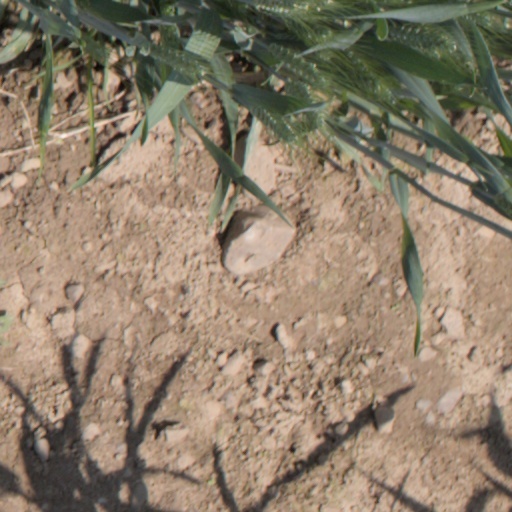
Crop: wheat